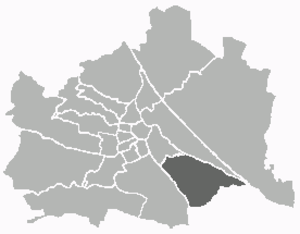
Simmering est le XIᵉ arrondissement de Vienne.